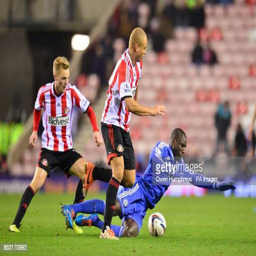
battle for the ball with soccer player as he takes a tumble